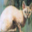
Label: cat